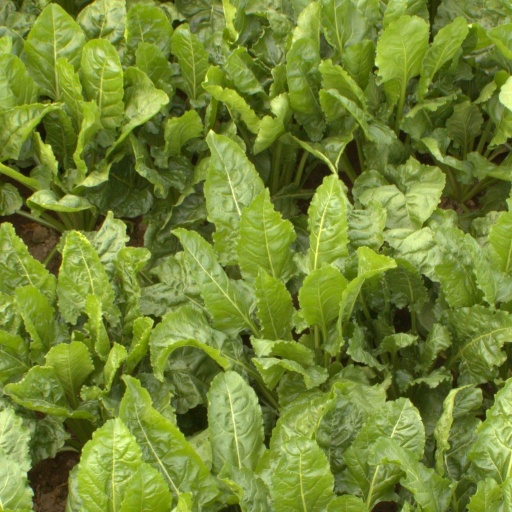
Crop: sugar beet